Alex Salaueu

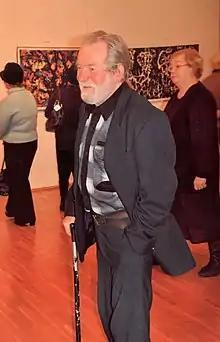
Salaueu at his exhibition, 2017

Alex Salaueu was an active participant in city, regional, republican and international exhibitions. Also his works were exhibited in Russia, the Baltic States, Germany, France and Australia. In 2010, the artist donated 35 of his works to the Vitebsk Art Museum, including abstract compositions and design sketches of decorations for the performances of the National Academic Drama Theater named after Yakub Kolas and pictorial canvases. Created for various theaters (including the Yakub Kolas National Academic Drama Theater), they allow one to get acquainted with the events of the post-war years through the prism of the author's perception, to trace the theatrical tendencies of that time. In addition, the artist gave the city paintings "Crucifixion", "Eve", "Requiem", "Old Fresco" and others. The work of Alexander Solovyov became an integral part of the culture not only of Vitebsk, where the artist had a significant influence on the formation of the artistic environment of the city, but also the whole of Belarus in the second half of the 20th century. Work in the artist's studio did not stop until his death. Alex Salaueu and Tony Zhuravel and are prominent representatives of the Vitebsk Art school founded by Marc Chagall and Kazimir Malevich .